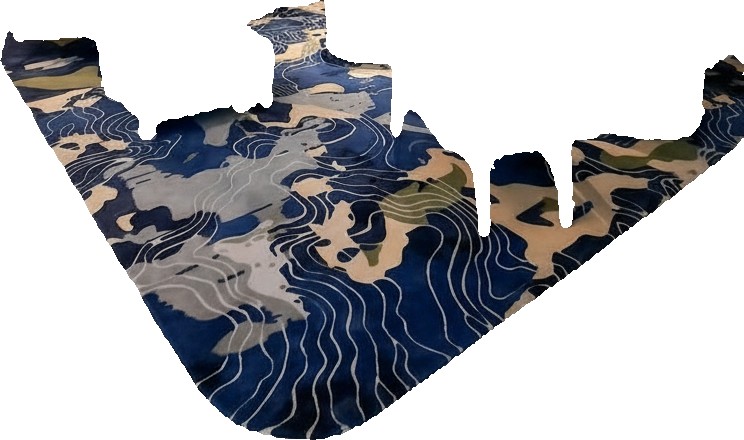
Surface category: rug